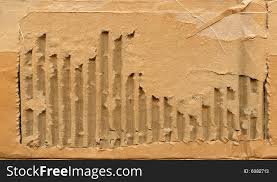
Waste category: cardboard